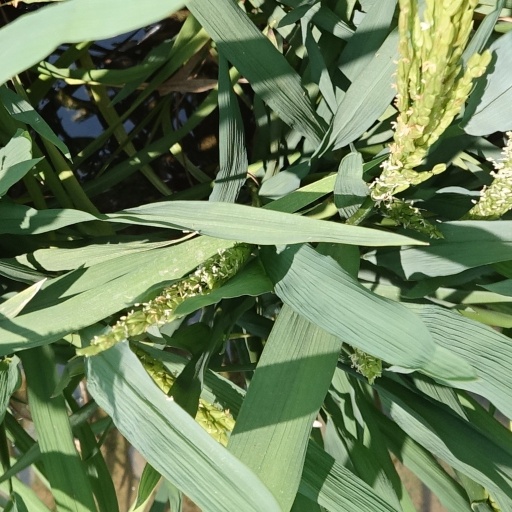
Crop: rice